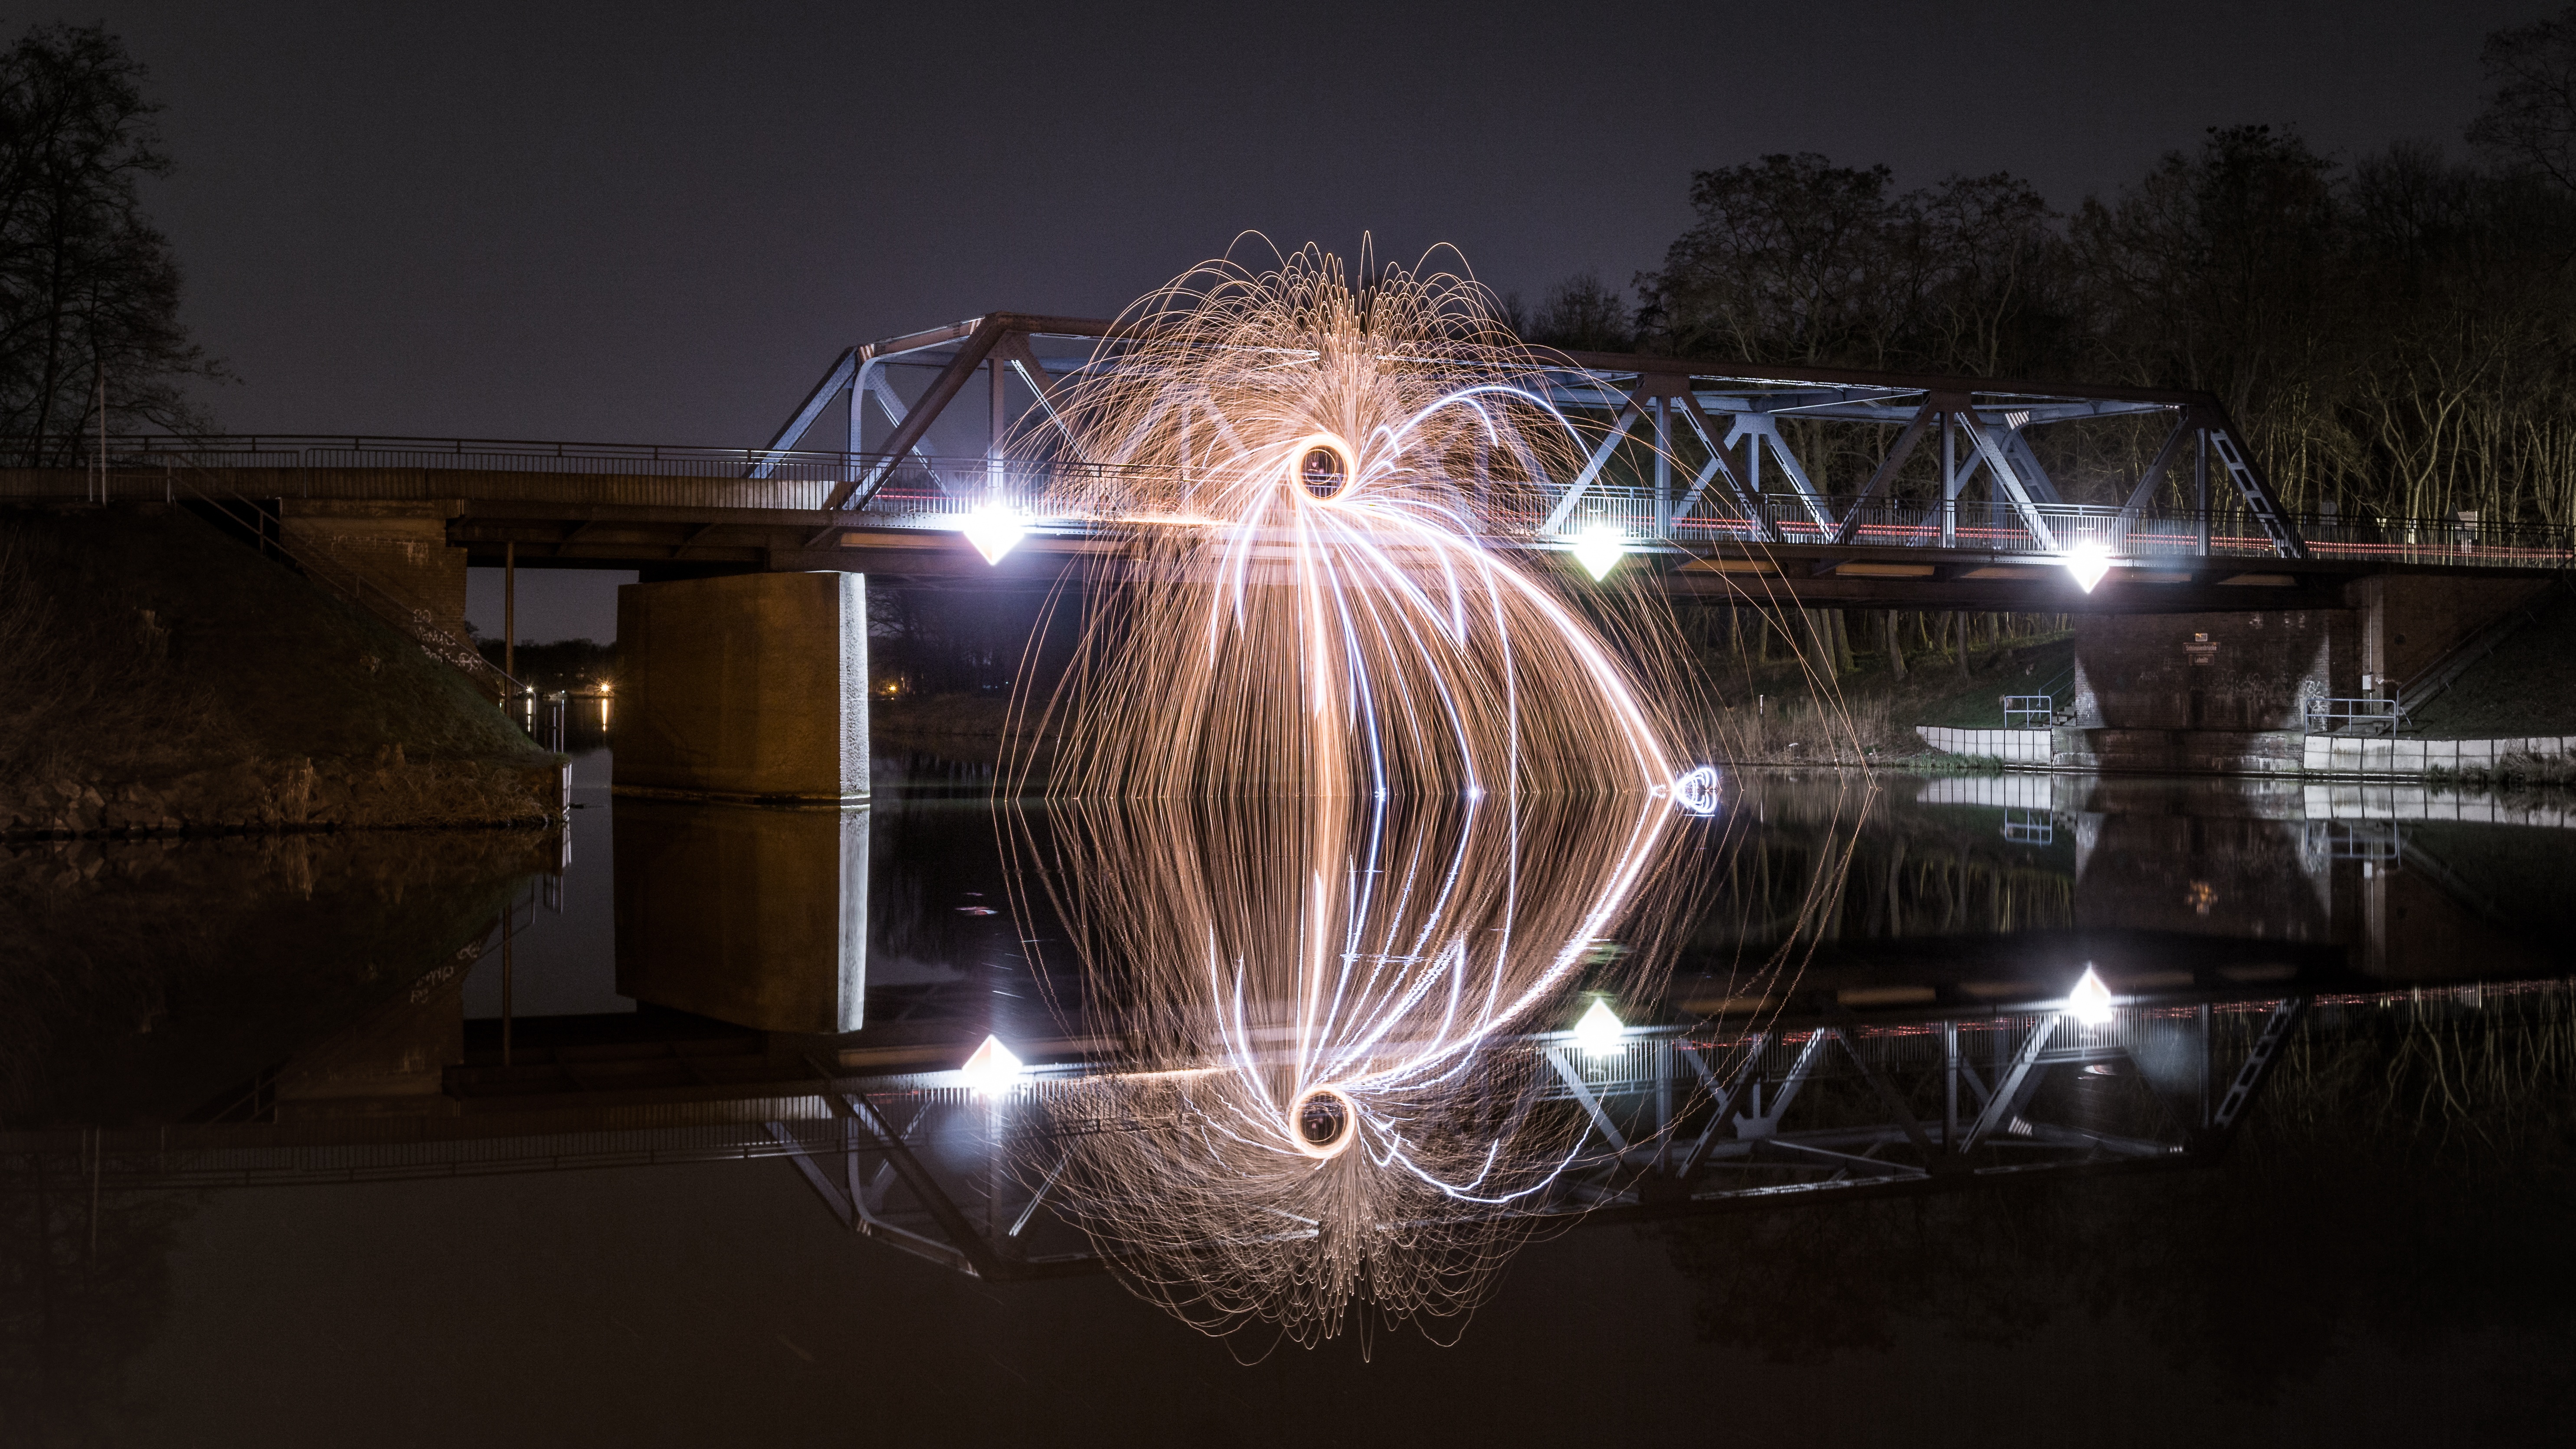
water, light, bridge, night, dark, sparkler, reflection, spray, glow, darkness, colorful, lighting, long exposure, artwork, radio, christmas decoration, lights, fireworks, hot, hell, mood, oranienburg, mirroring, night photograph, christmas lights, shower of sparks, tracer, steel wool, burning down, lehnitz